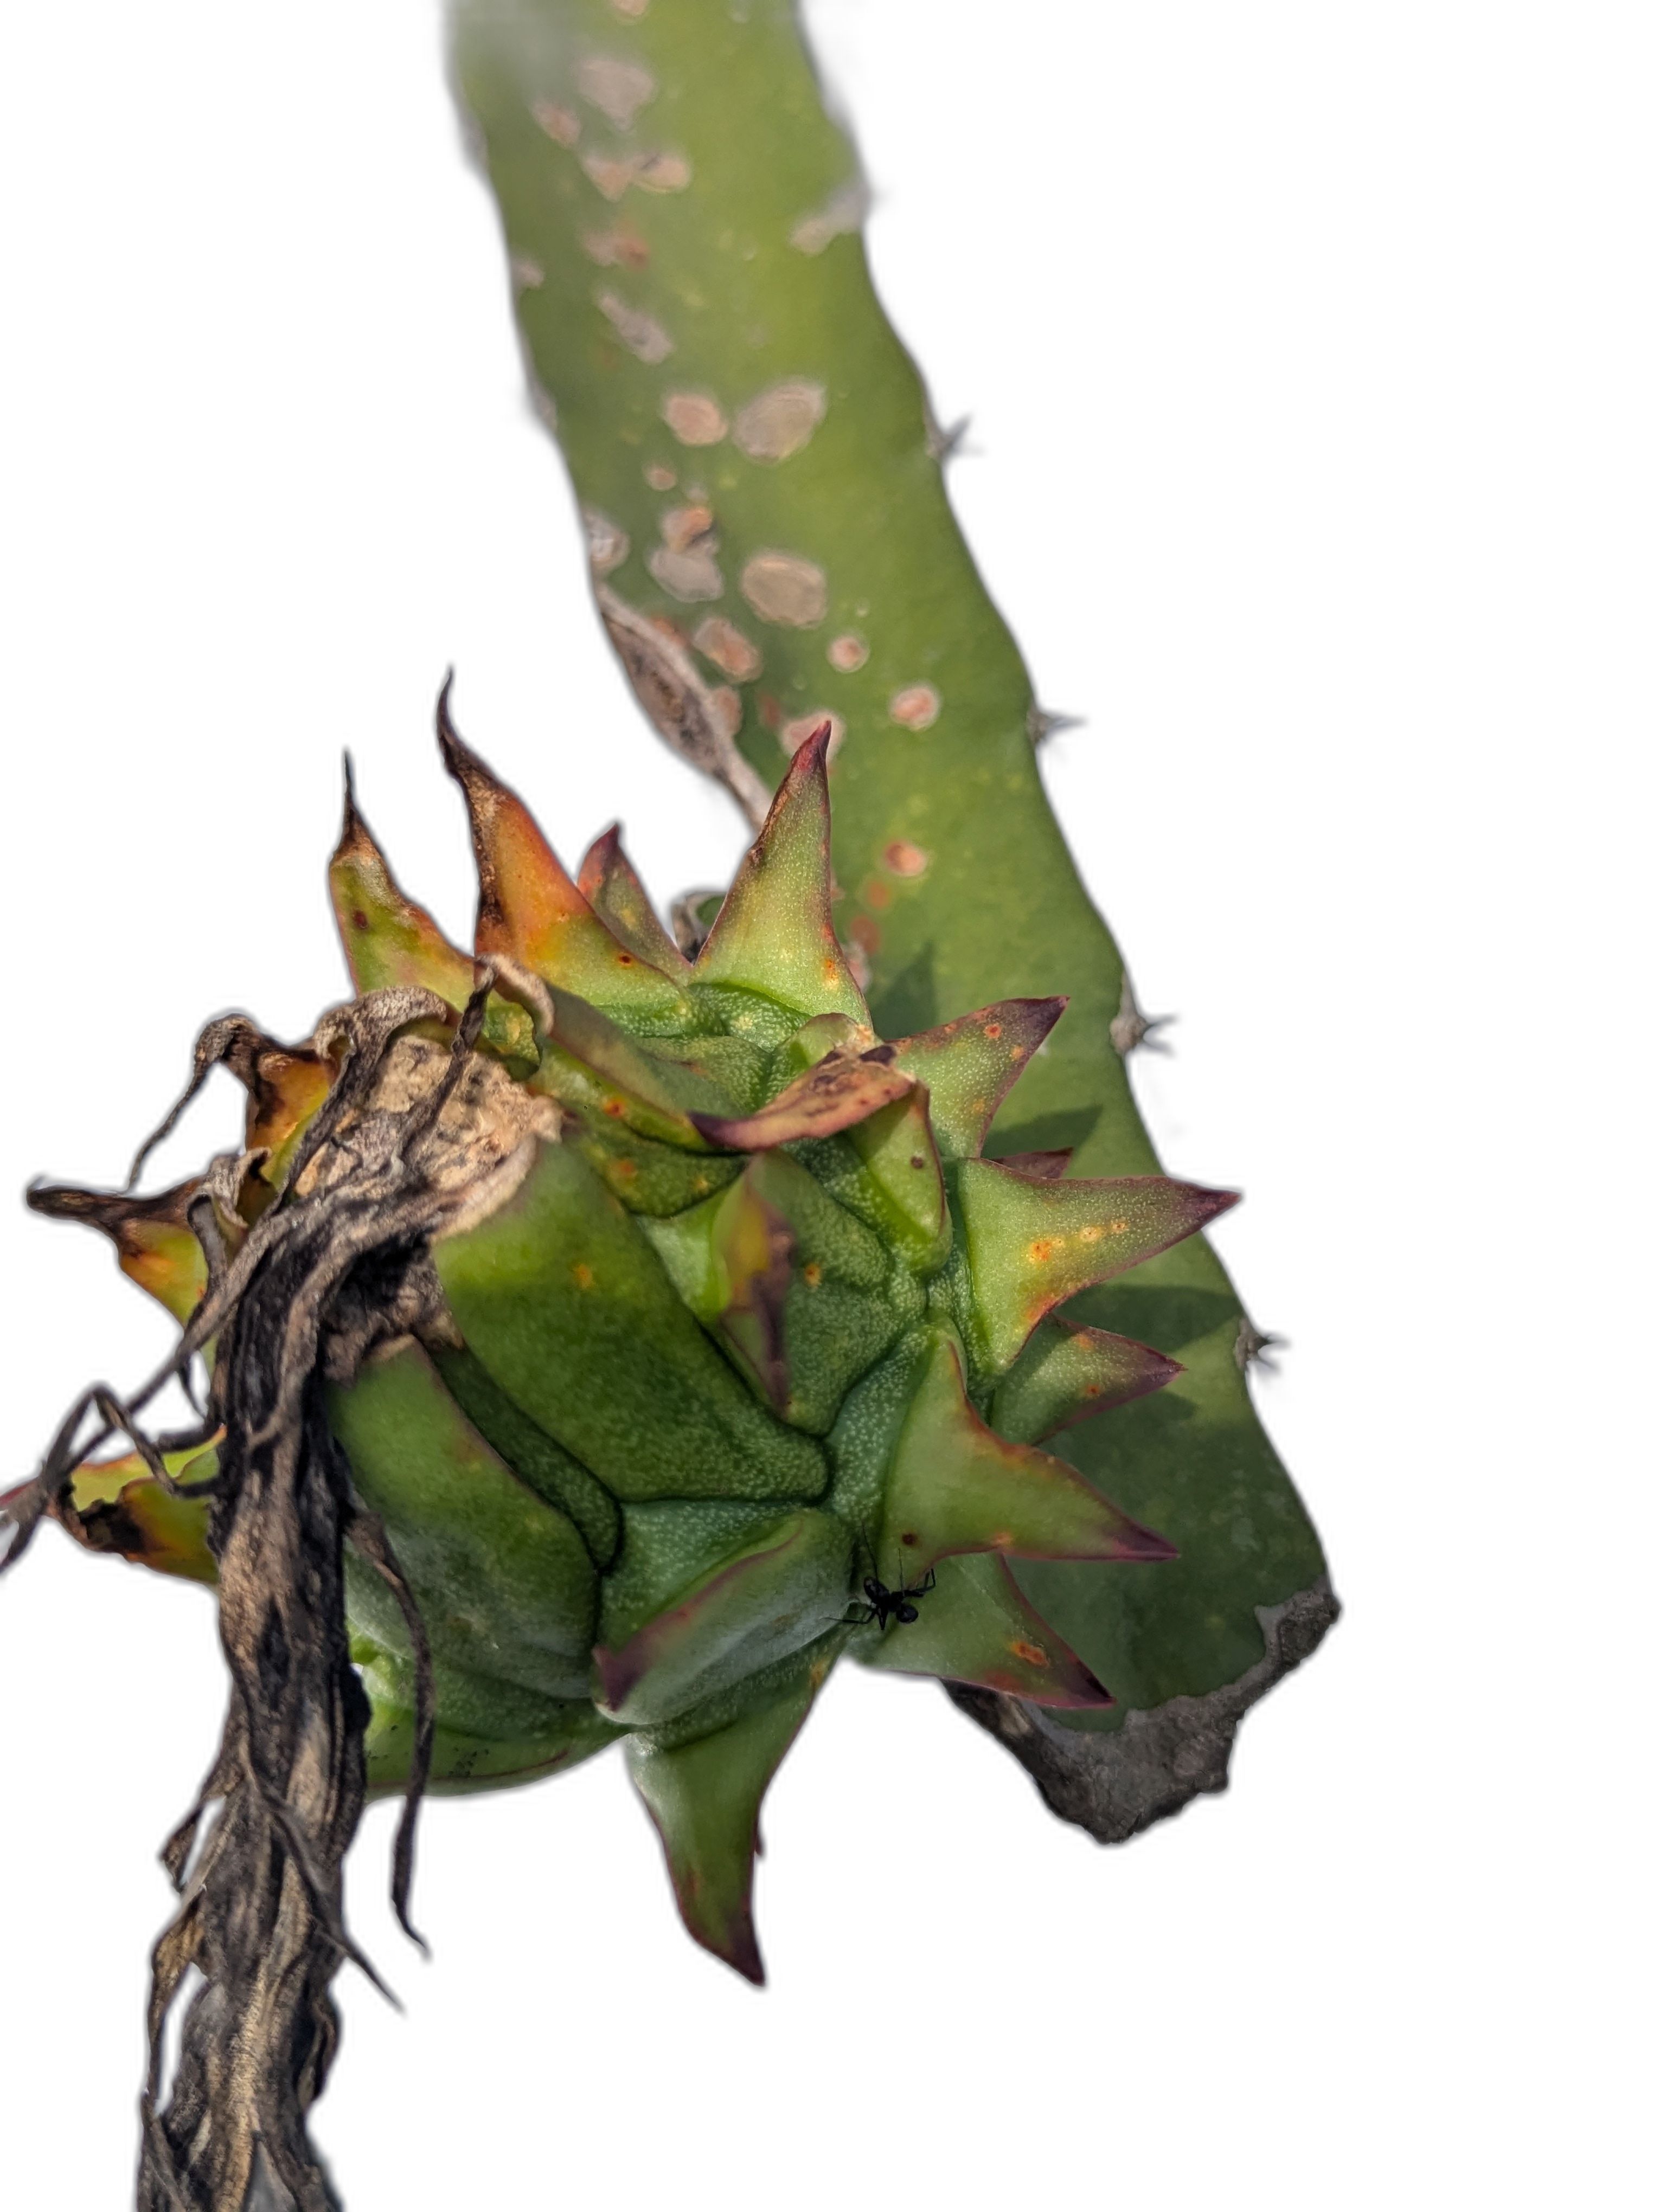
Label: Bad fruit